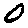
Label: 0